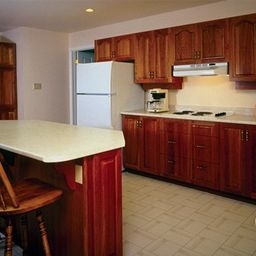
Room type: kitchen